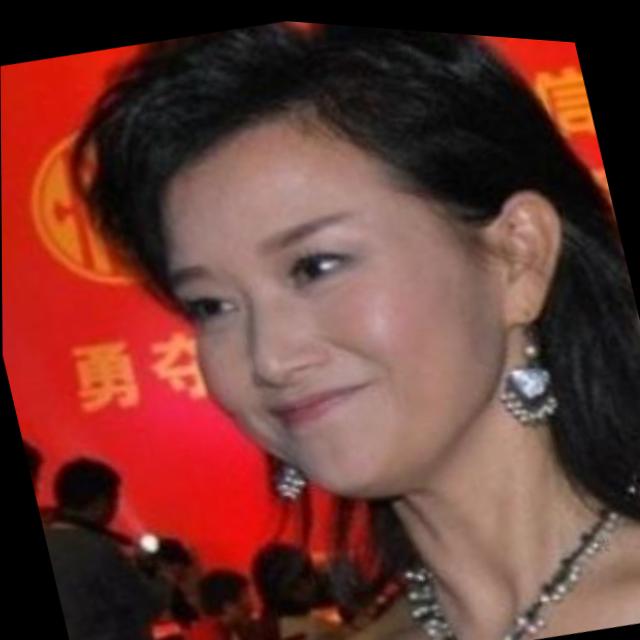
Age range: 21-44